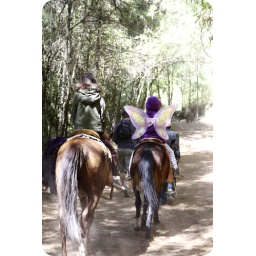
going to see the monarch butterflies migration in the mountains above Valle de Bravo, MX.